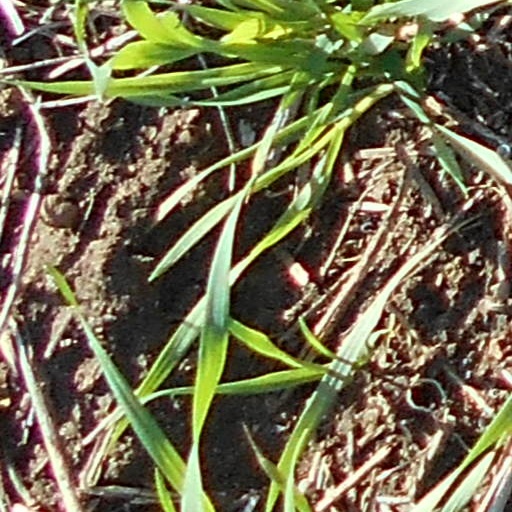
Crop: wheat